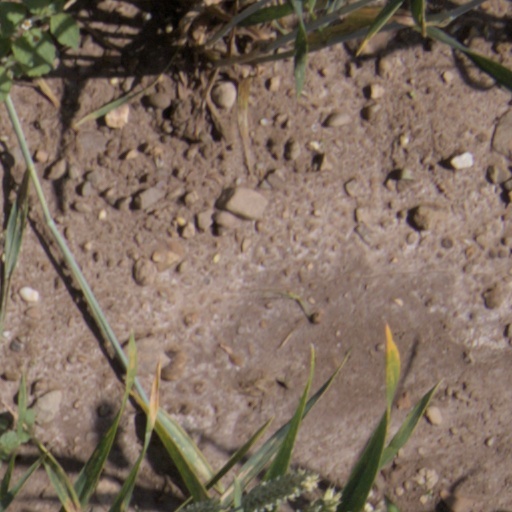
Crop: wheat